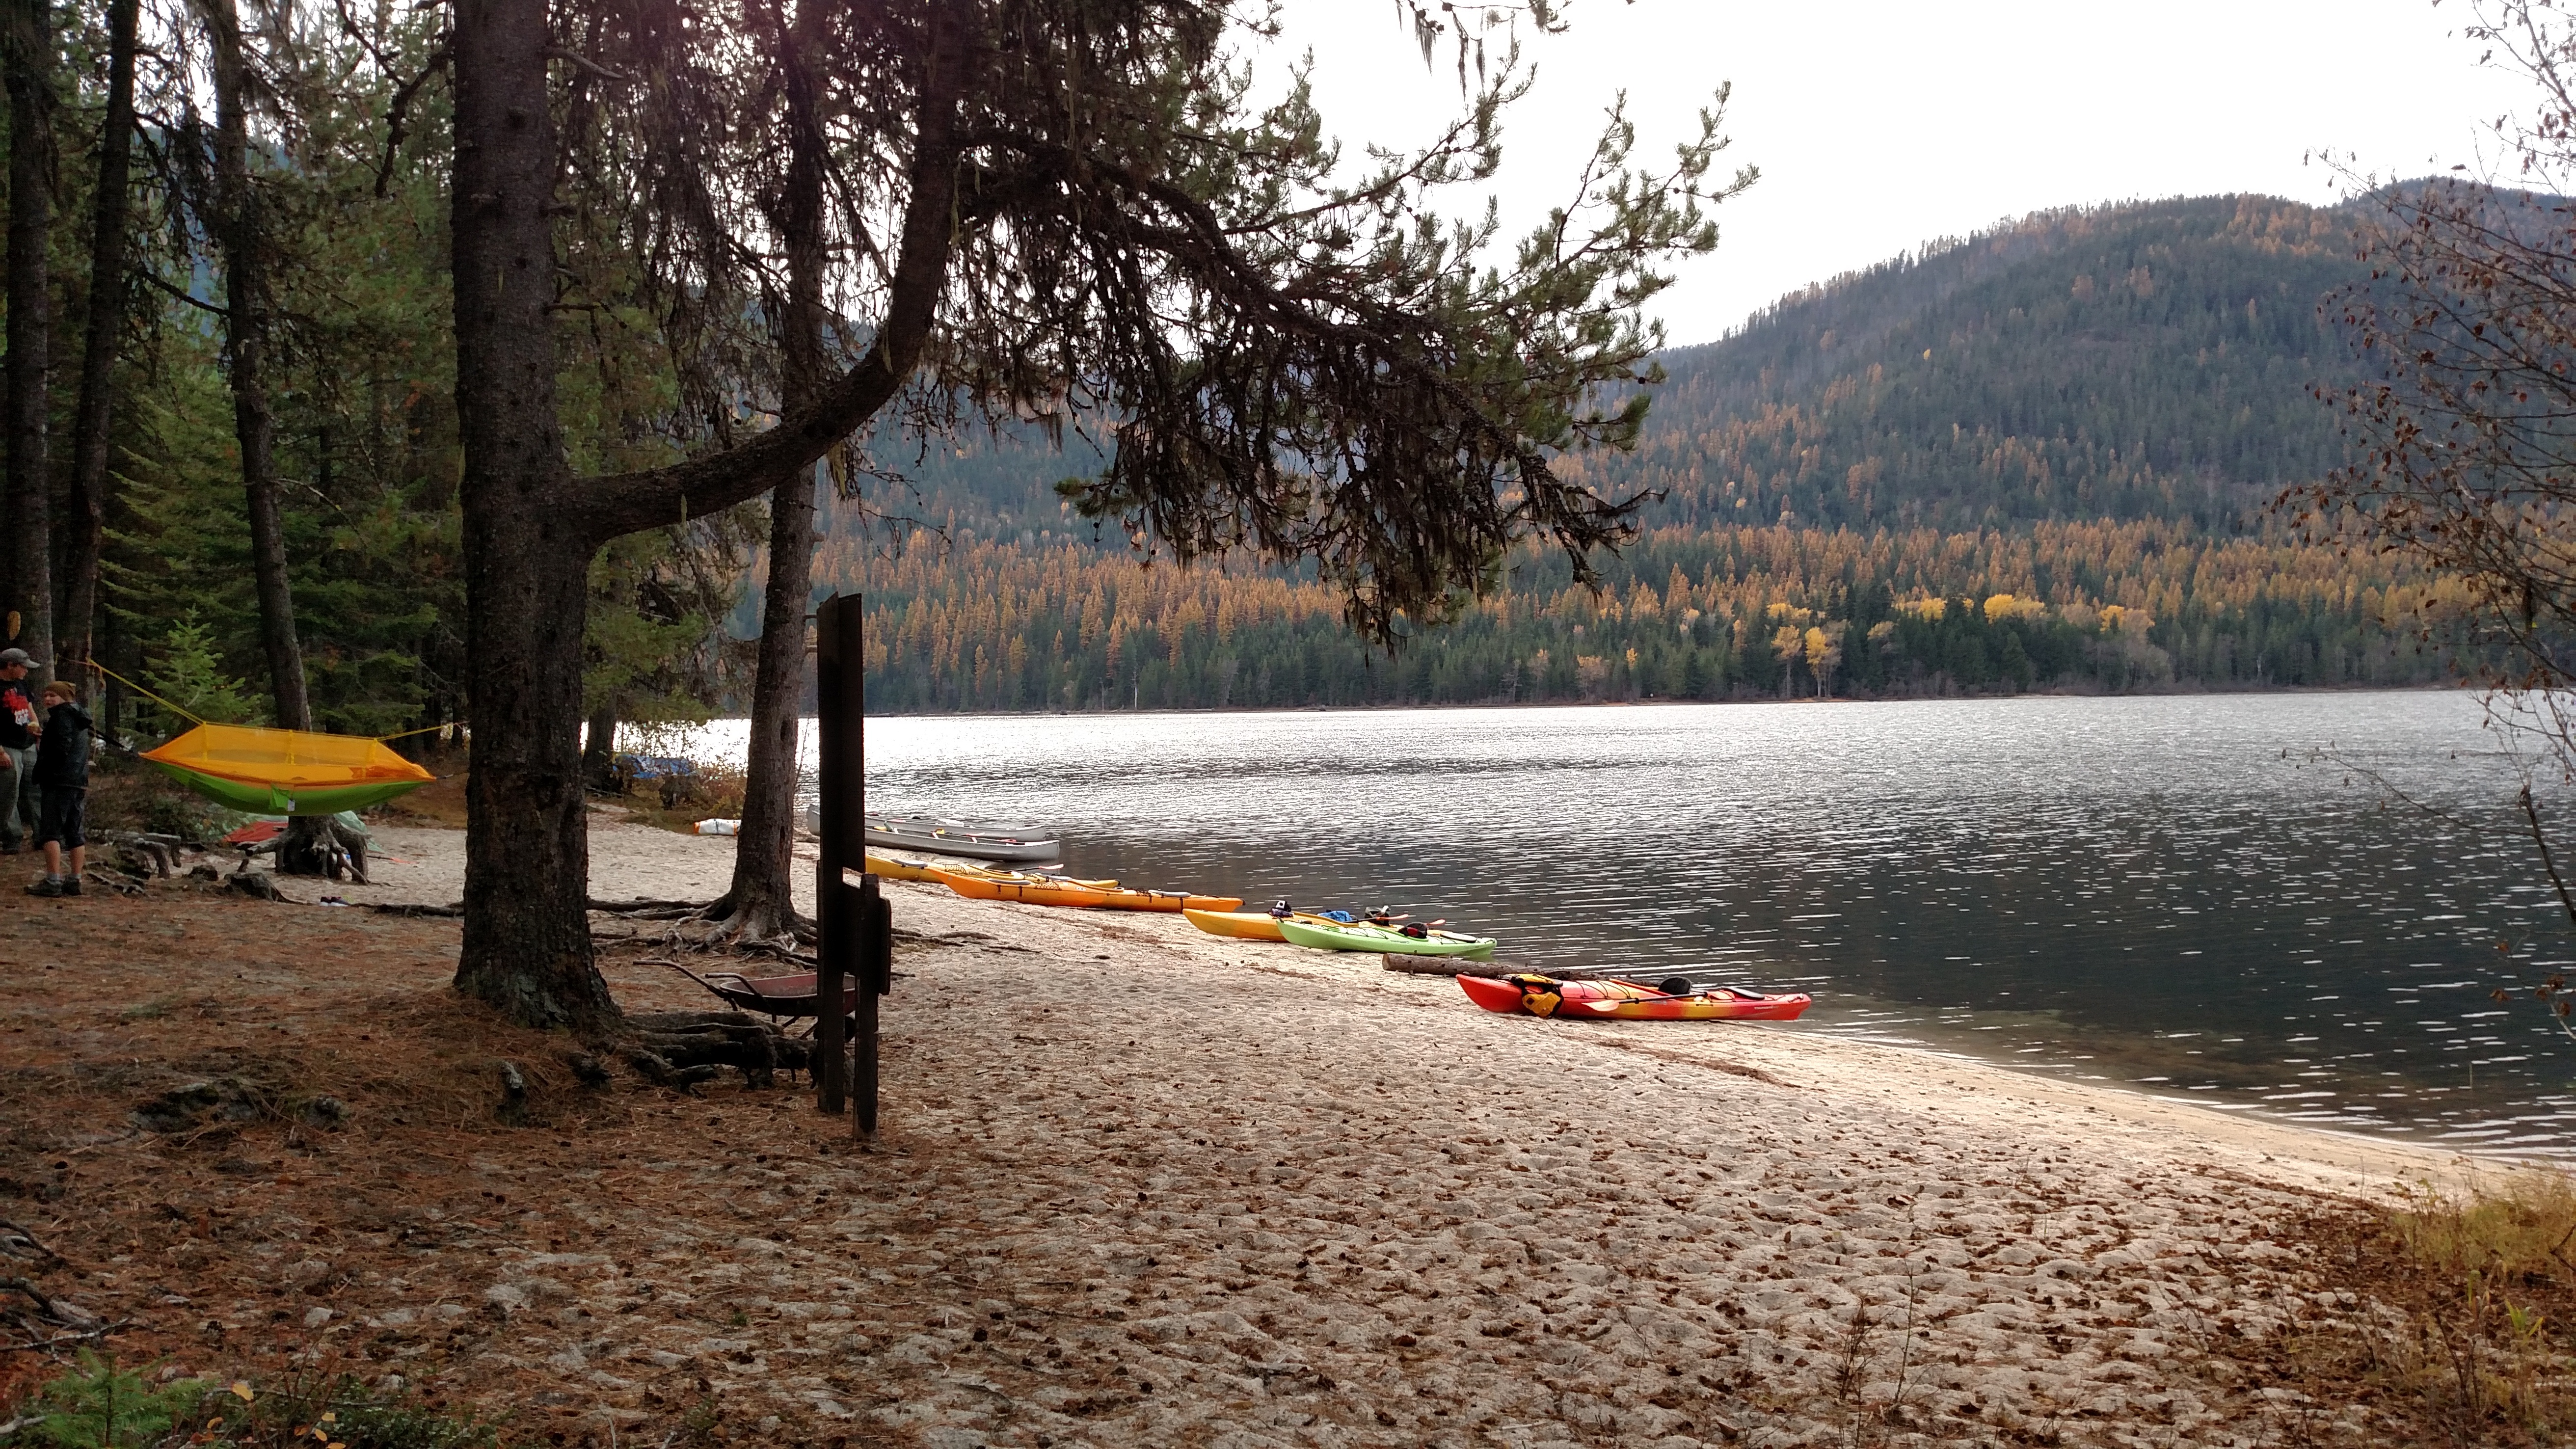
tree, wilderness, lake, river, autumn, reservoir, season, body of water, boating